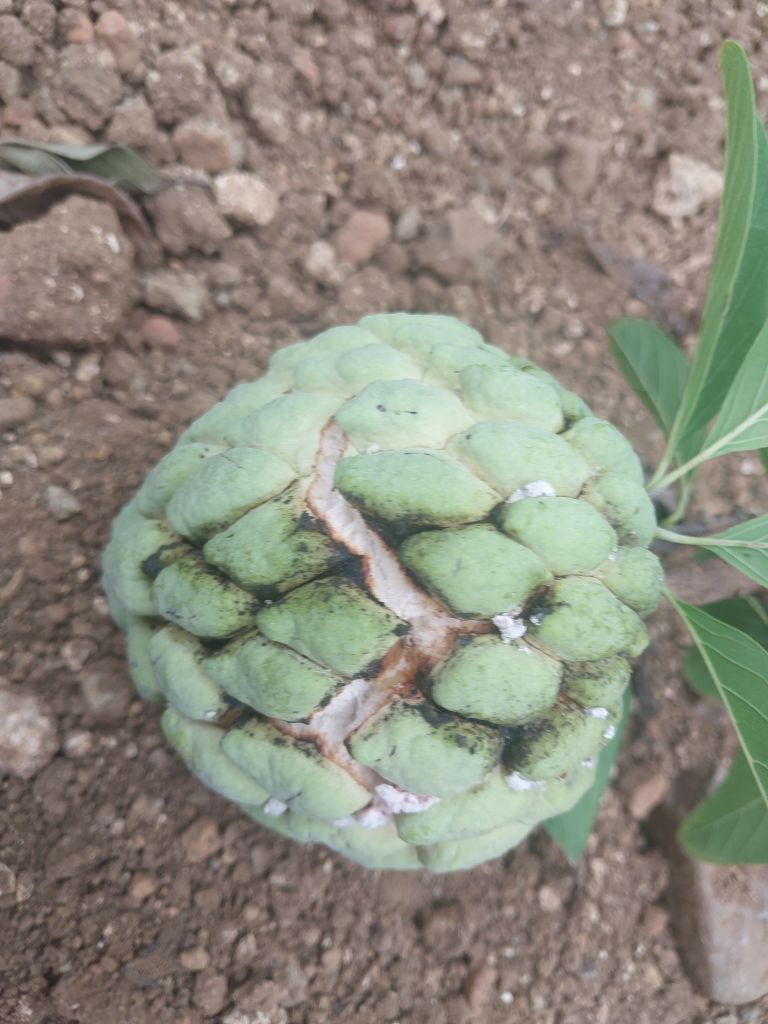
Disease label: Athracnose